Egypt–Libya relations

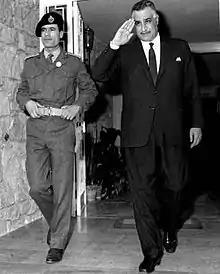
Muammar Gaddafi with Gamal Abdel Nasser, 1969

Nasser pursued a non-aligned policy during the Cold War and accepted aid from the USSR, notably with the Aswan High Dam project. However, after the Yom Kippur War of 1973 Egypt adopted a pro-western stance in exchange for the return of Sinai with its oil fields, and for massive injections of aid.